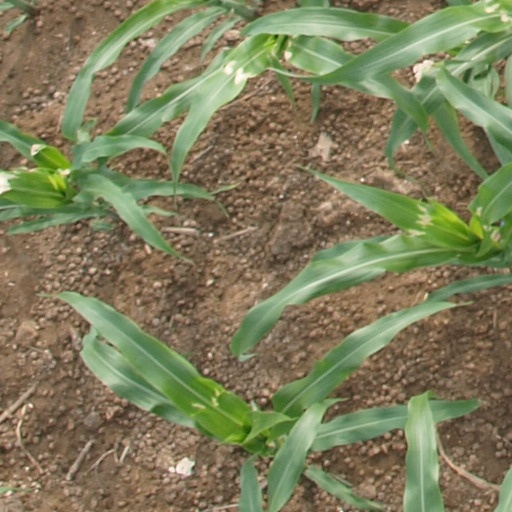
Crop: maize; corn